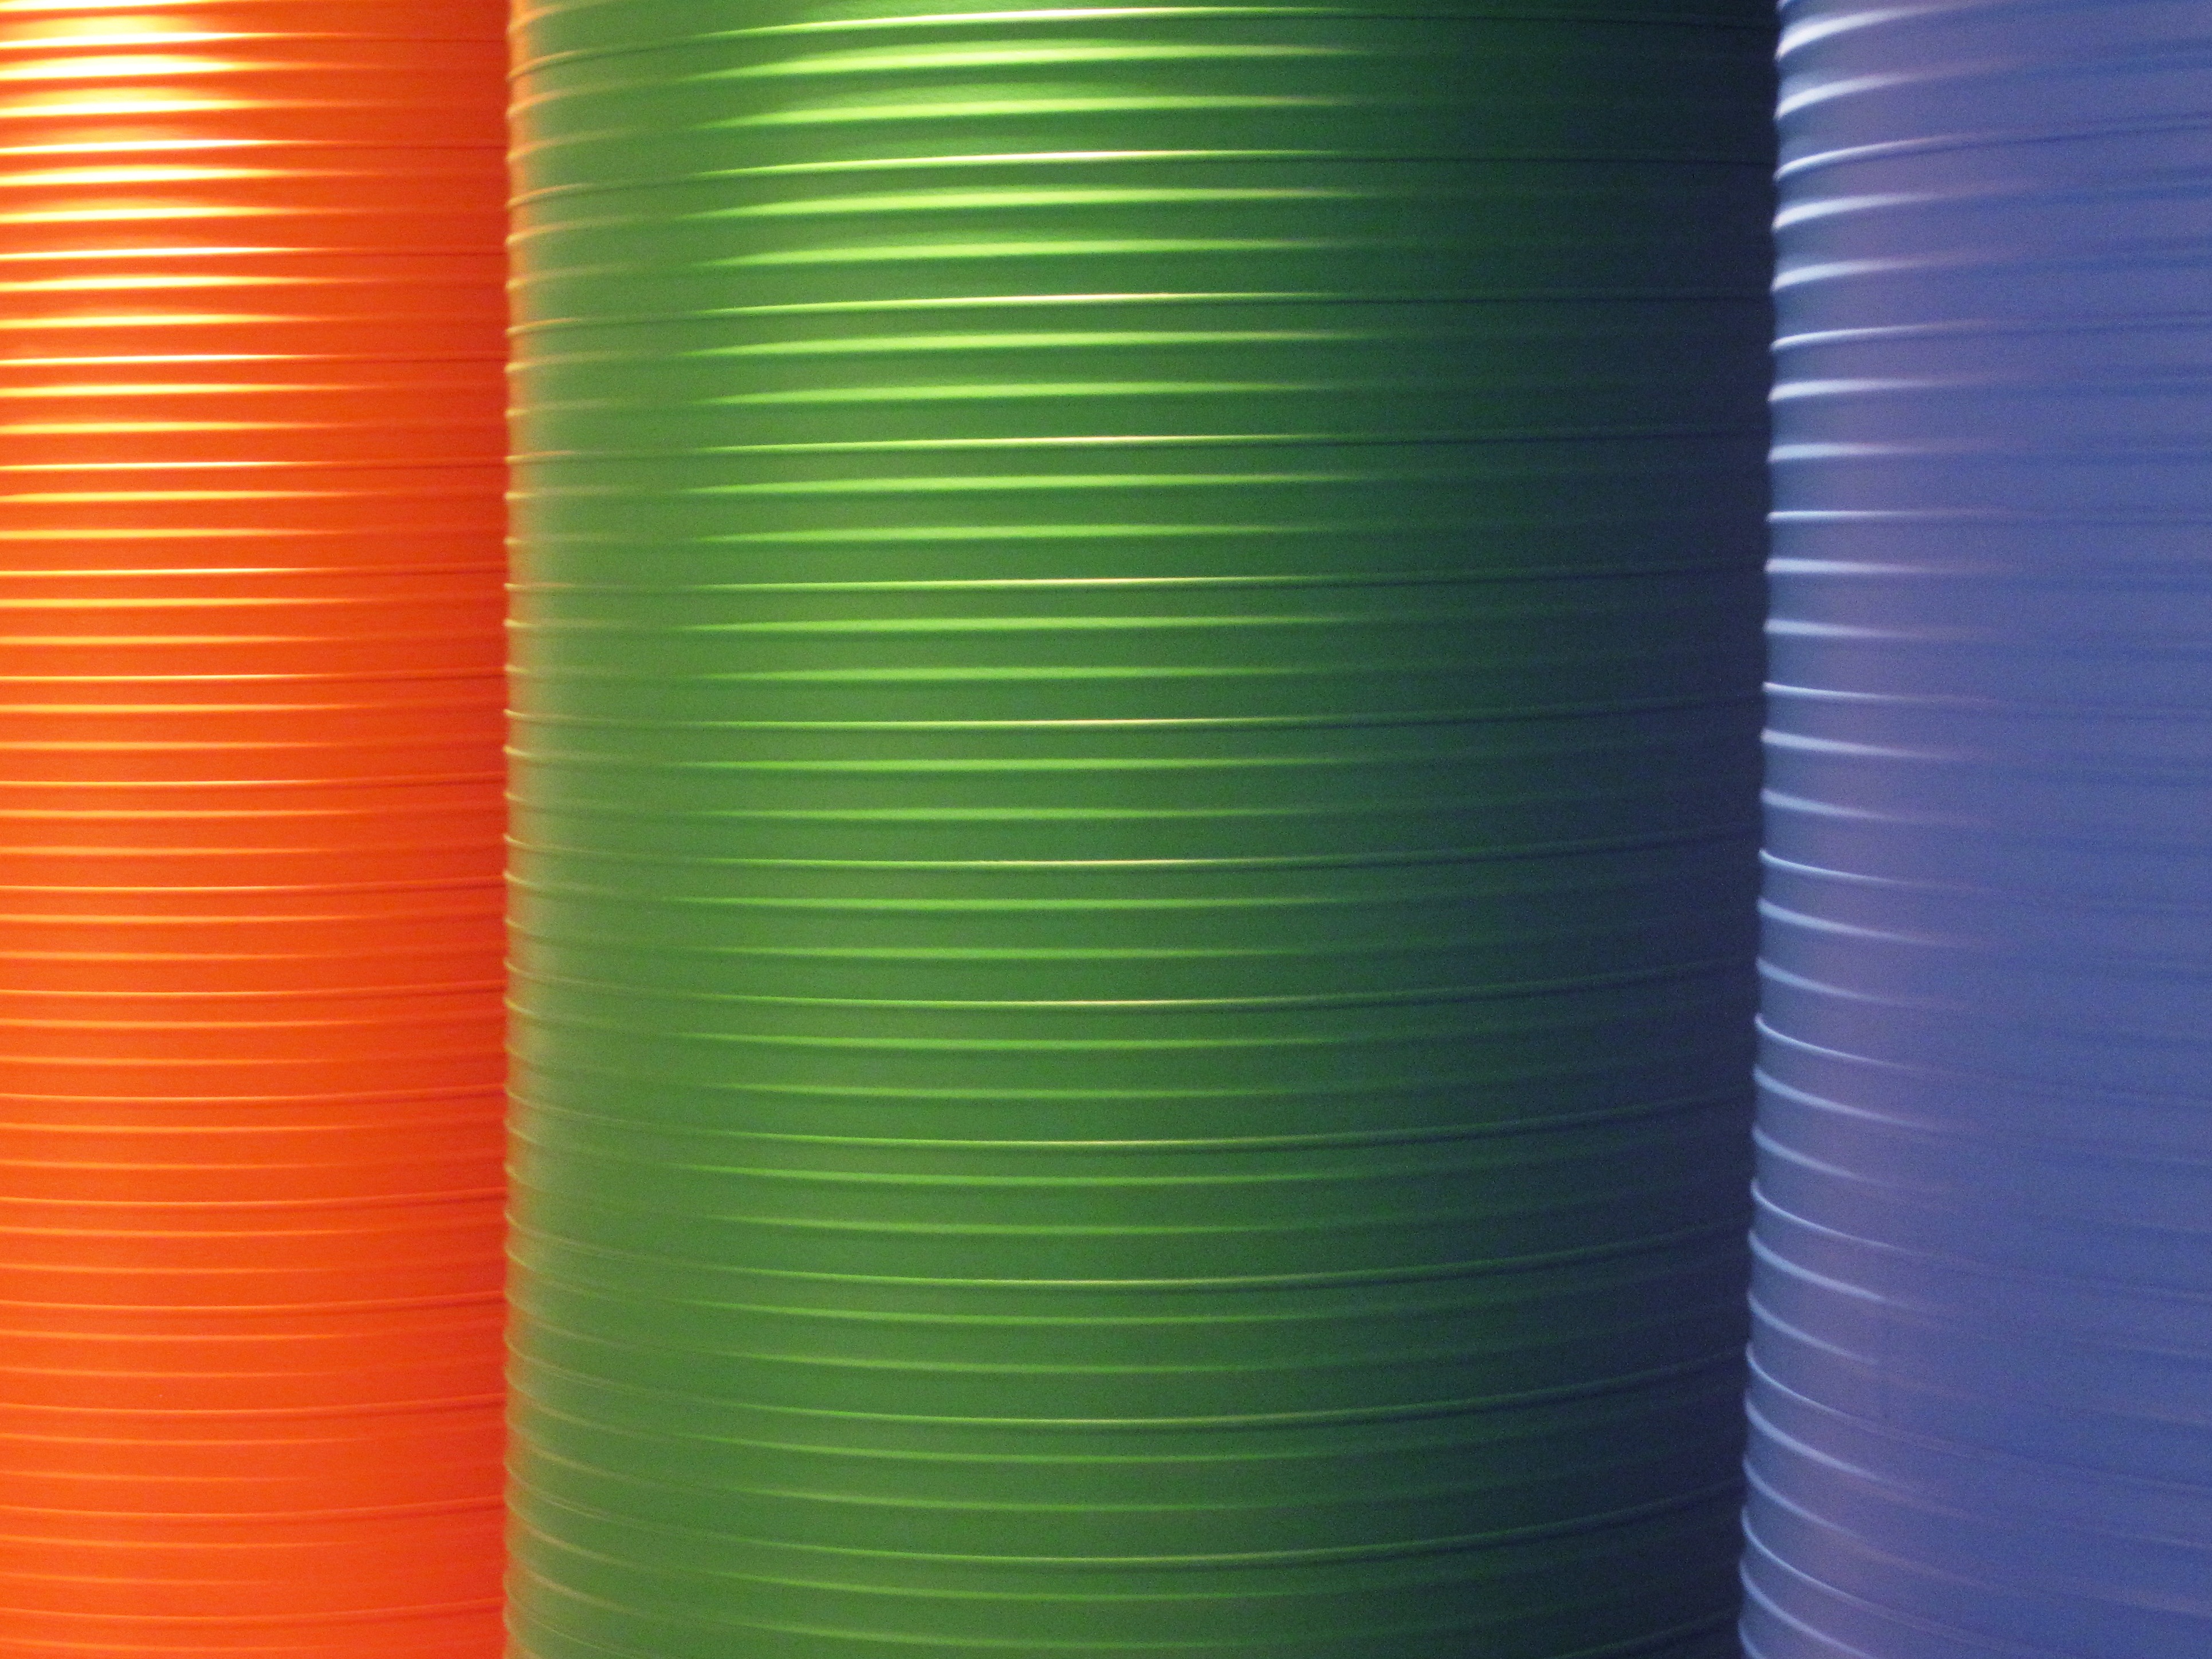
abstract, texture, tube, orange, construction, pattern, line, green, color, blue, colorful, lighting, material, circle, interior design, background, pipe, wallpaper, shape, man made object, window covering